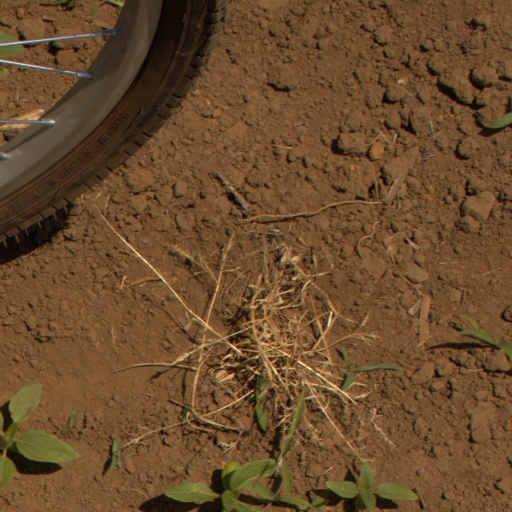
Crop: Jerusalem artichoke